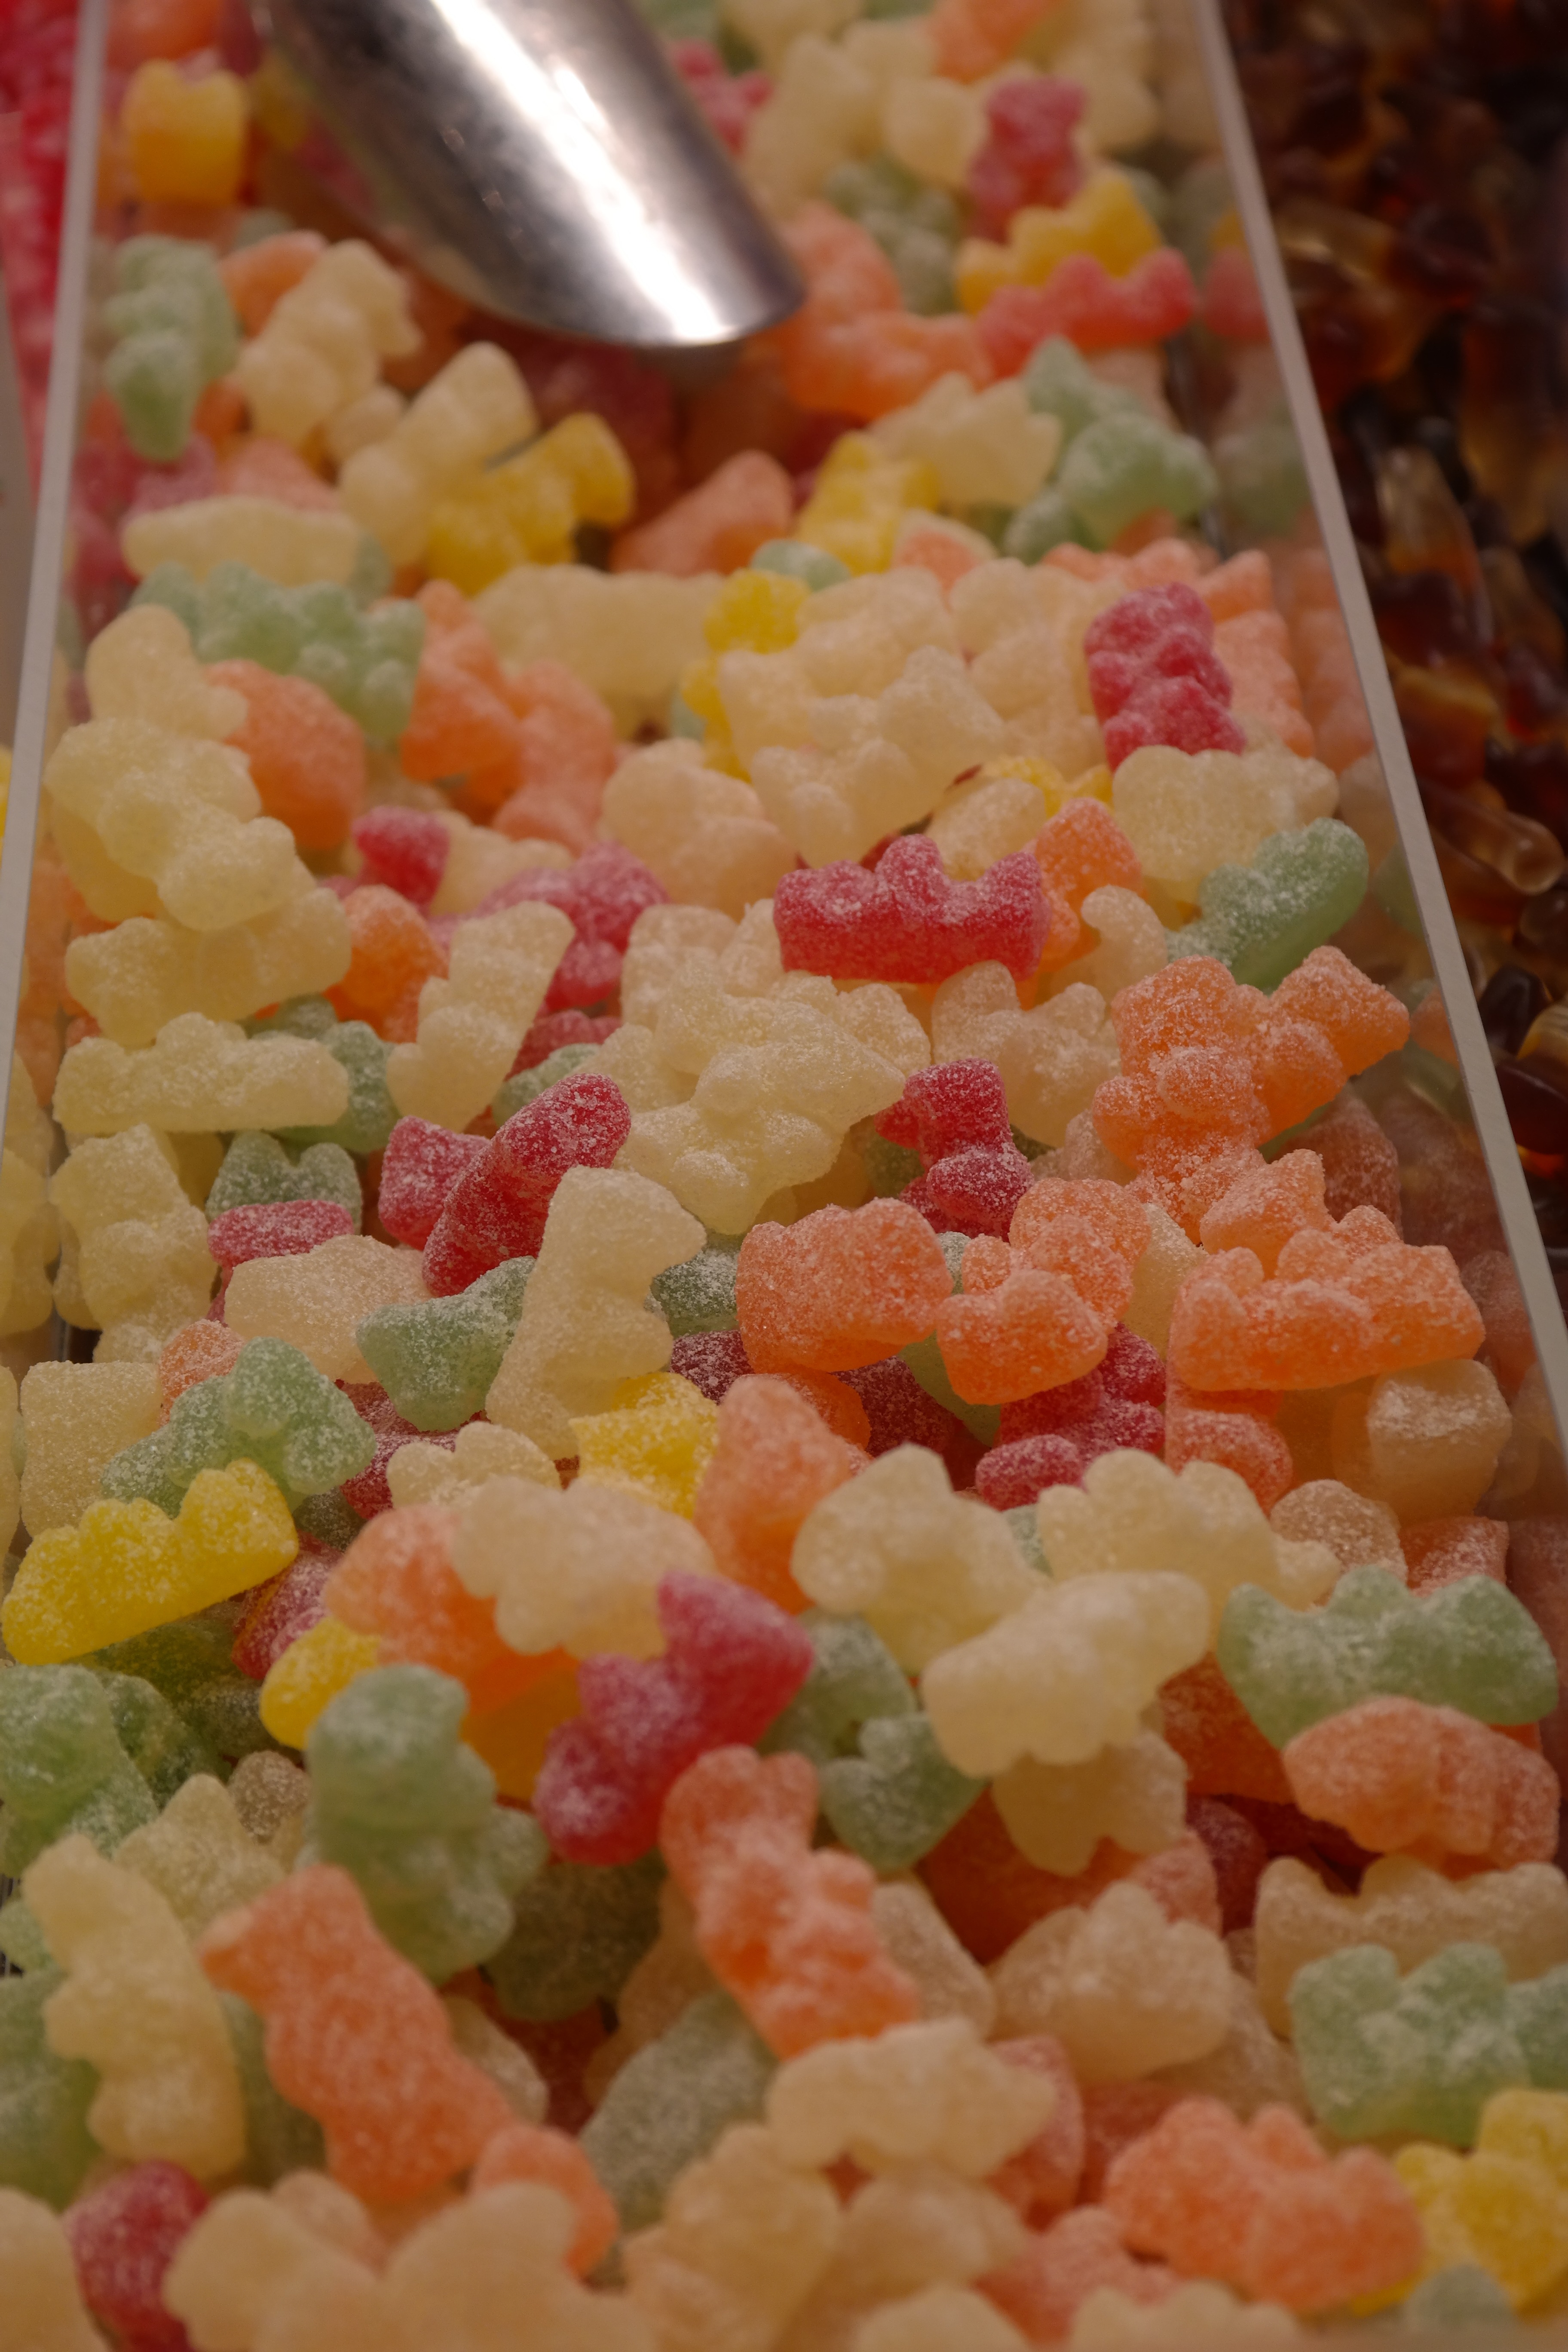
sweet, bear, dish, meal, food, produce, color, colorful, dessert, cuisine, delicious, calories, fair, sweetness, confectionery, nibble, year market, unhealthy, gummib rchen, fruit gums, candied fruit, acid bear